Translating Beowulf

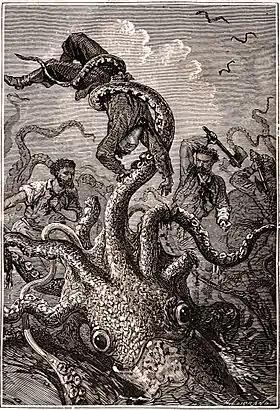
Updated monsters: Edwin Morgan translated "nicera" not as "necks" or "nixies" but as "krakens". 1870 illustration for "Twenty Thousand Leagues Under the Seas"

The poet and "Beowulf" translator Edwin Morgan stated that he was seeking to create a rendering in modern English that worked as poetry for his own age, while accurately reflecting the original. He used inventive compounds to represent Old English kennings, and sometimes incorporated alliteration. Magennis described Morgan's 1952 version "as being on a different level poetically from any translation of the poem that had been produced up until that time and a very significant piece of work in its own right", and "varied, graceful, intelligent and at times exciting". Morgan defined poetry as "the manifestation of energy in order"; in Magennis's view, this can best be seen in Morgan's "scenes of lively action and description", such as when Beowulf tracks the bleeding and mortally-wounded Grendel to his lair. In the passage, Morgan translated "nicera" not as the cognate "necks" or "nixies" but as "krakens". Magennis describes the rendering of the passage as "sweeping steadily onwards", but "complicated by intricate grammatical development and abrupt oppositions, dense imagery and varied rhythmical effects and ... an insistently mannered diction", reflecting the original: